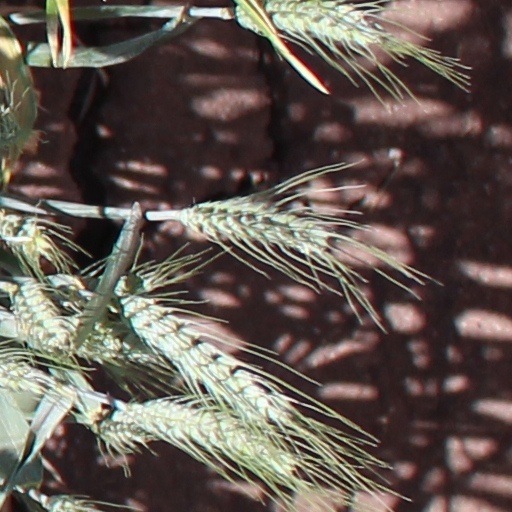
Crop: wheat